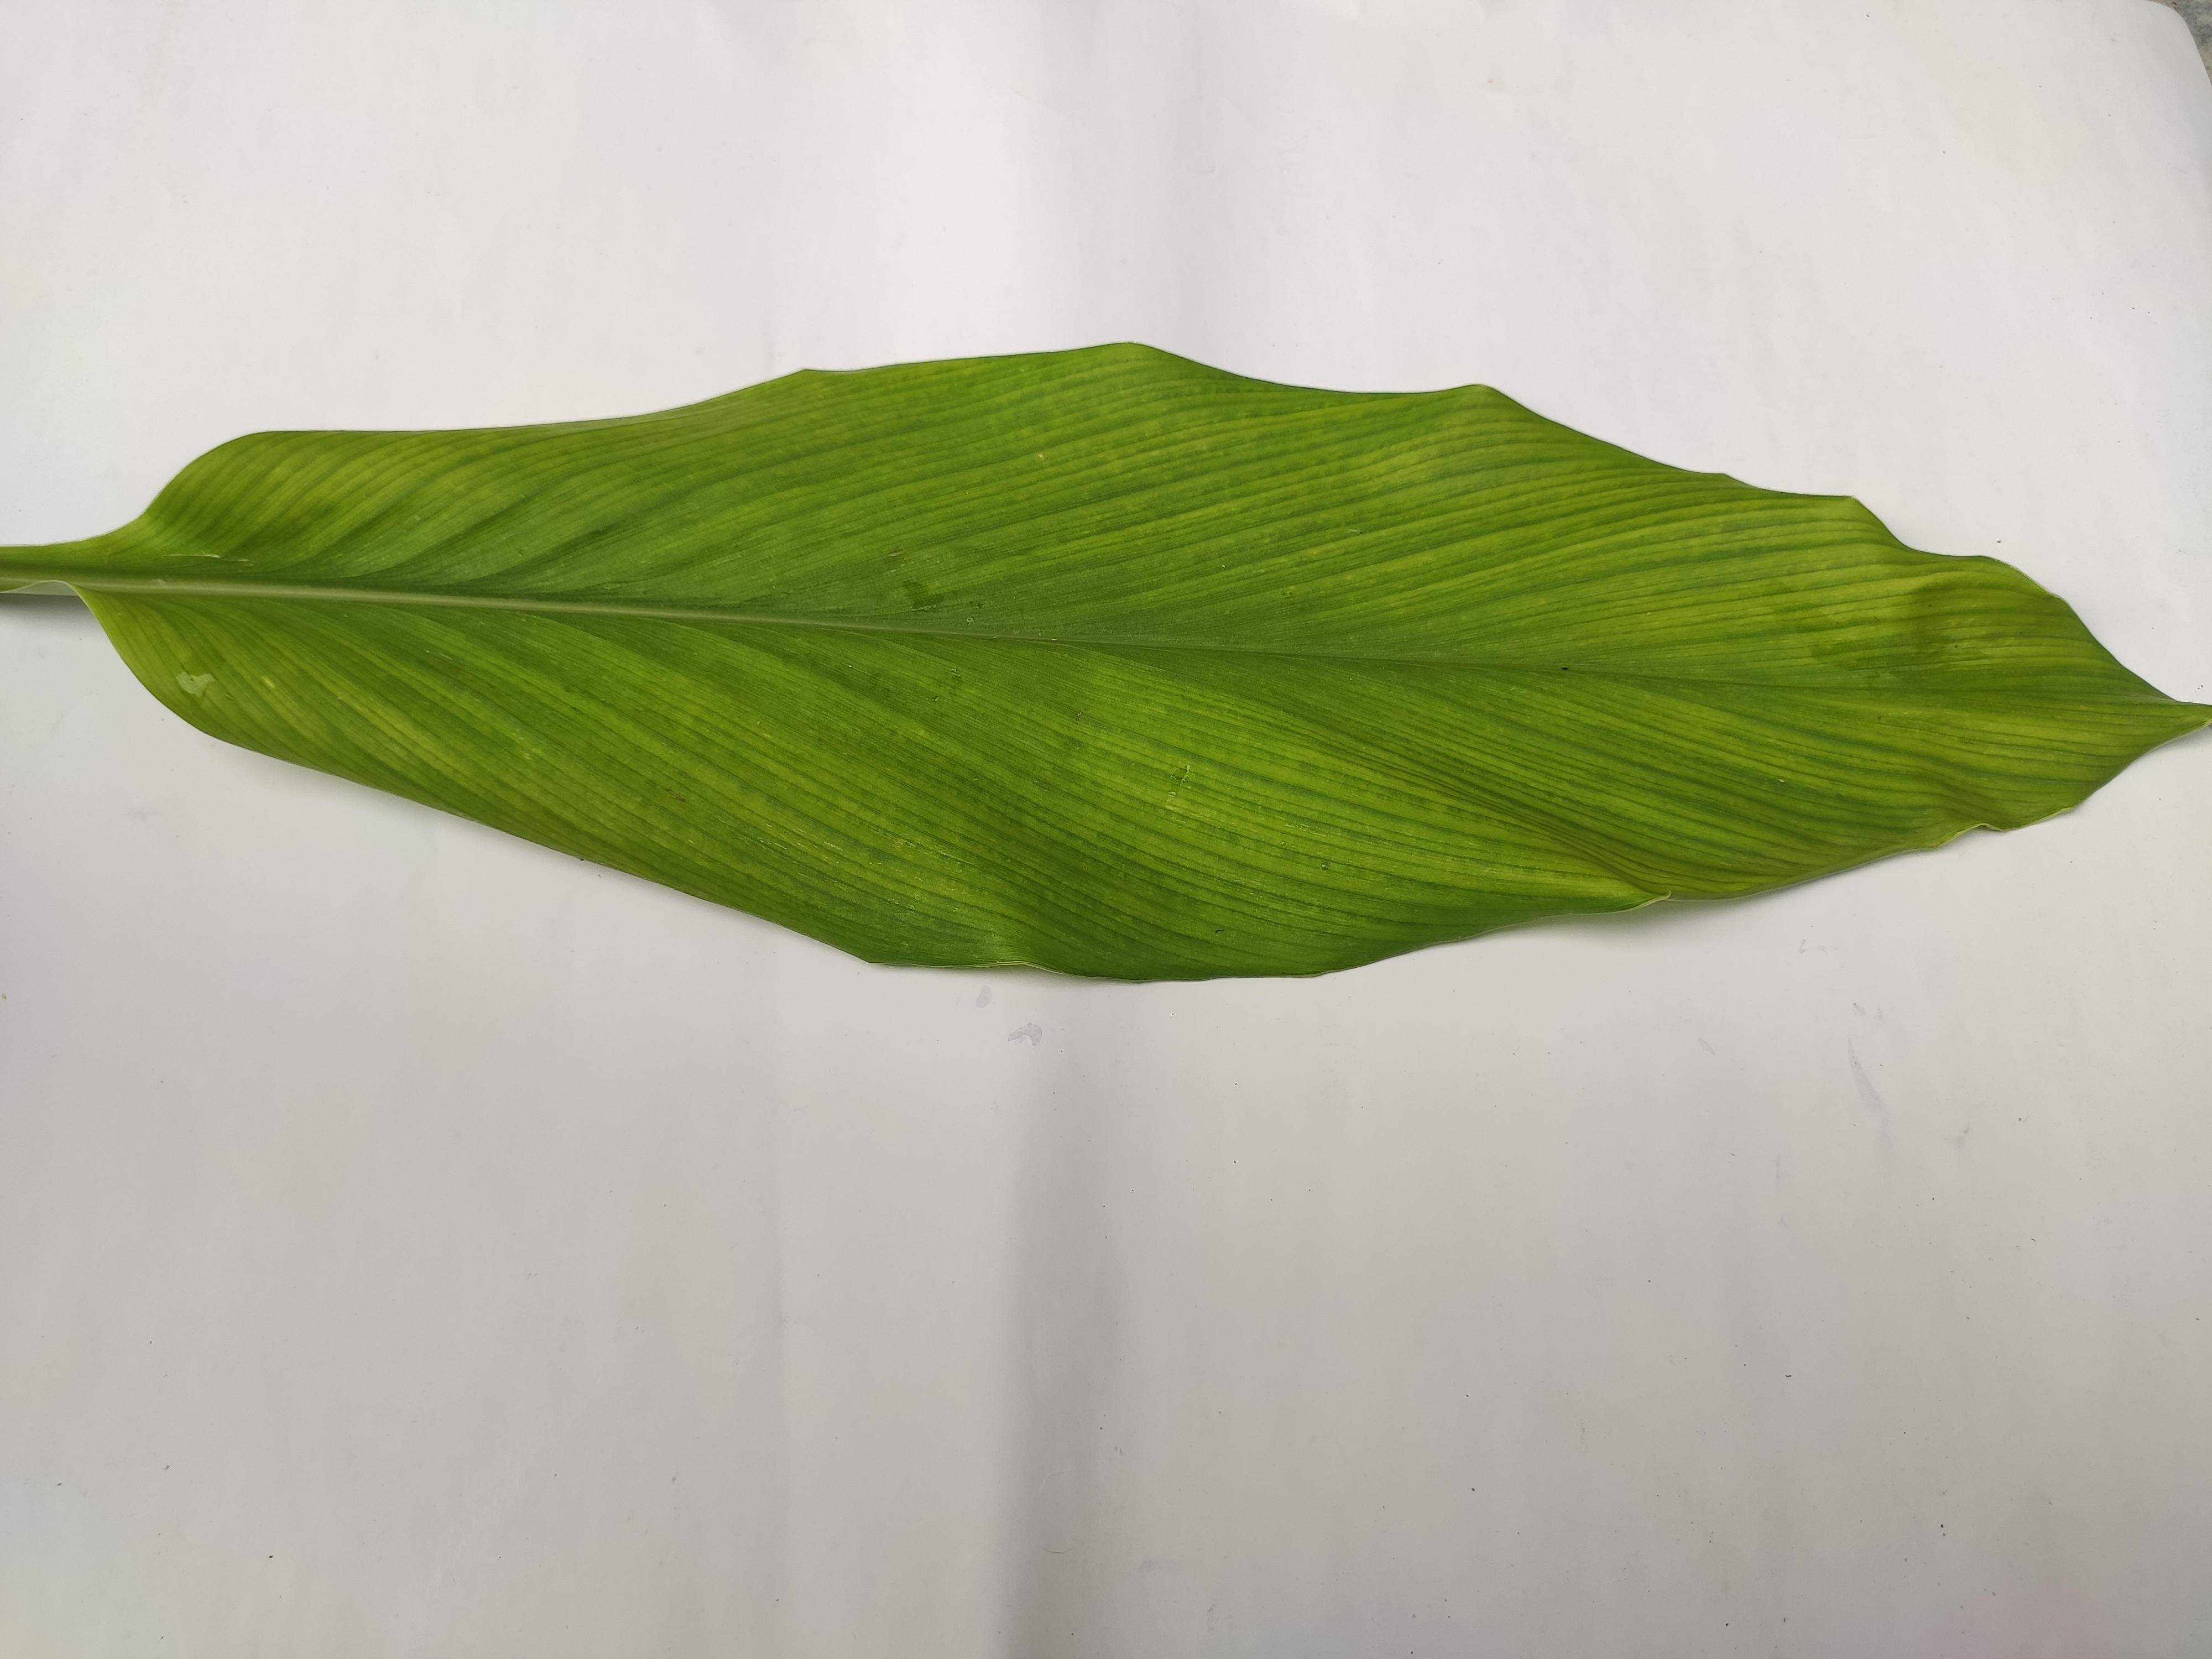
Label: Healthy_Leaf